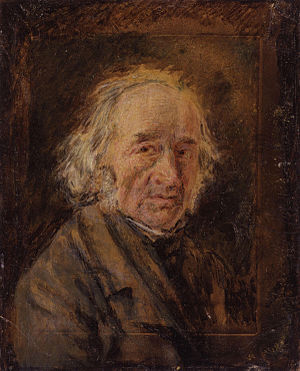
William Henry Hunt
William Henry Hunt var en engelsk maler.